Seydou Keita

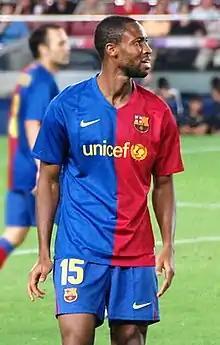
Keita with Barcelona in 2008

Seydou Keïta (anglicised to Keita; born 16 January 1980) is a Malian former professional footballer. A versatile midfielder, he operated as both a central or defensive midfielder. He is both the record appearance holder and scorer of the Mali national football team.